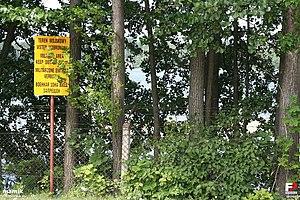
Sur le territoire du village de Stare Kiejkuty, en Pologne, se trouve une zone militaire restreinte qui est le siège de la Jednostka Wojskowa 2669, Ośrodek Szkolenia Agencji Wywiadu. Depuis 2005, le site a attiré l'attention en tant que site noir impliqué dans le programme de rendition de la CIA.